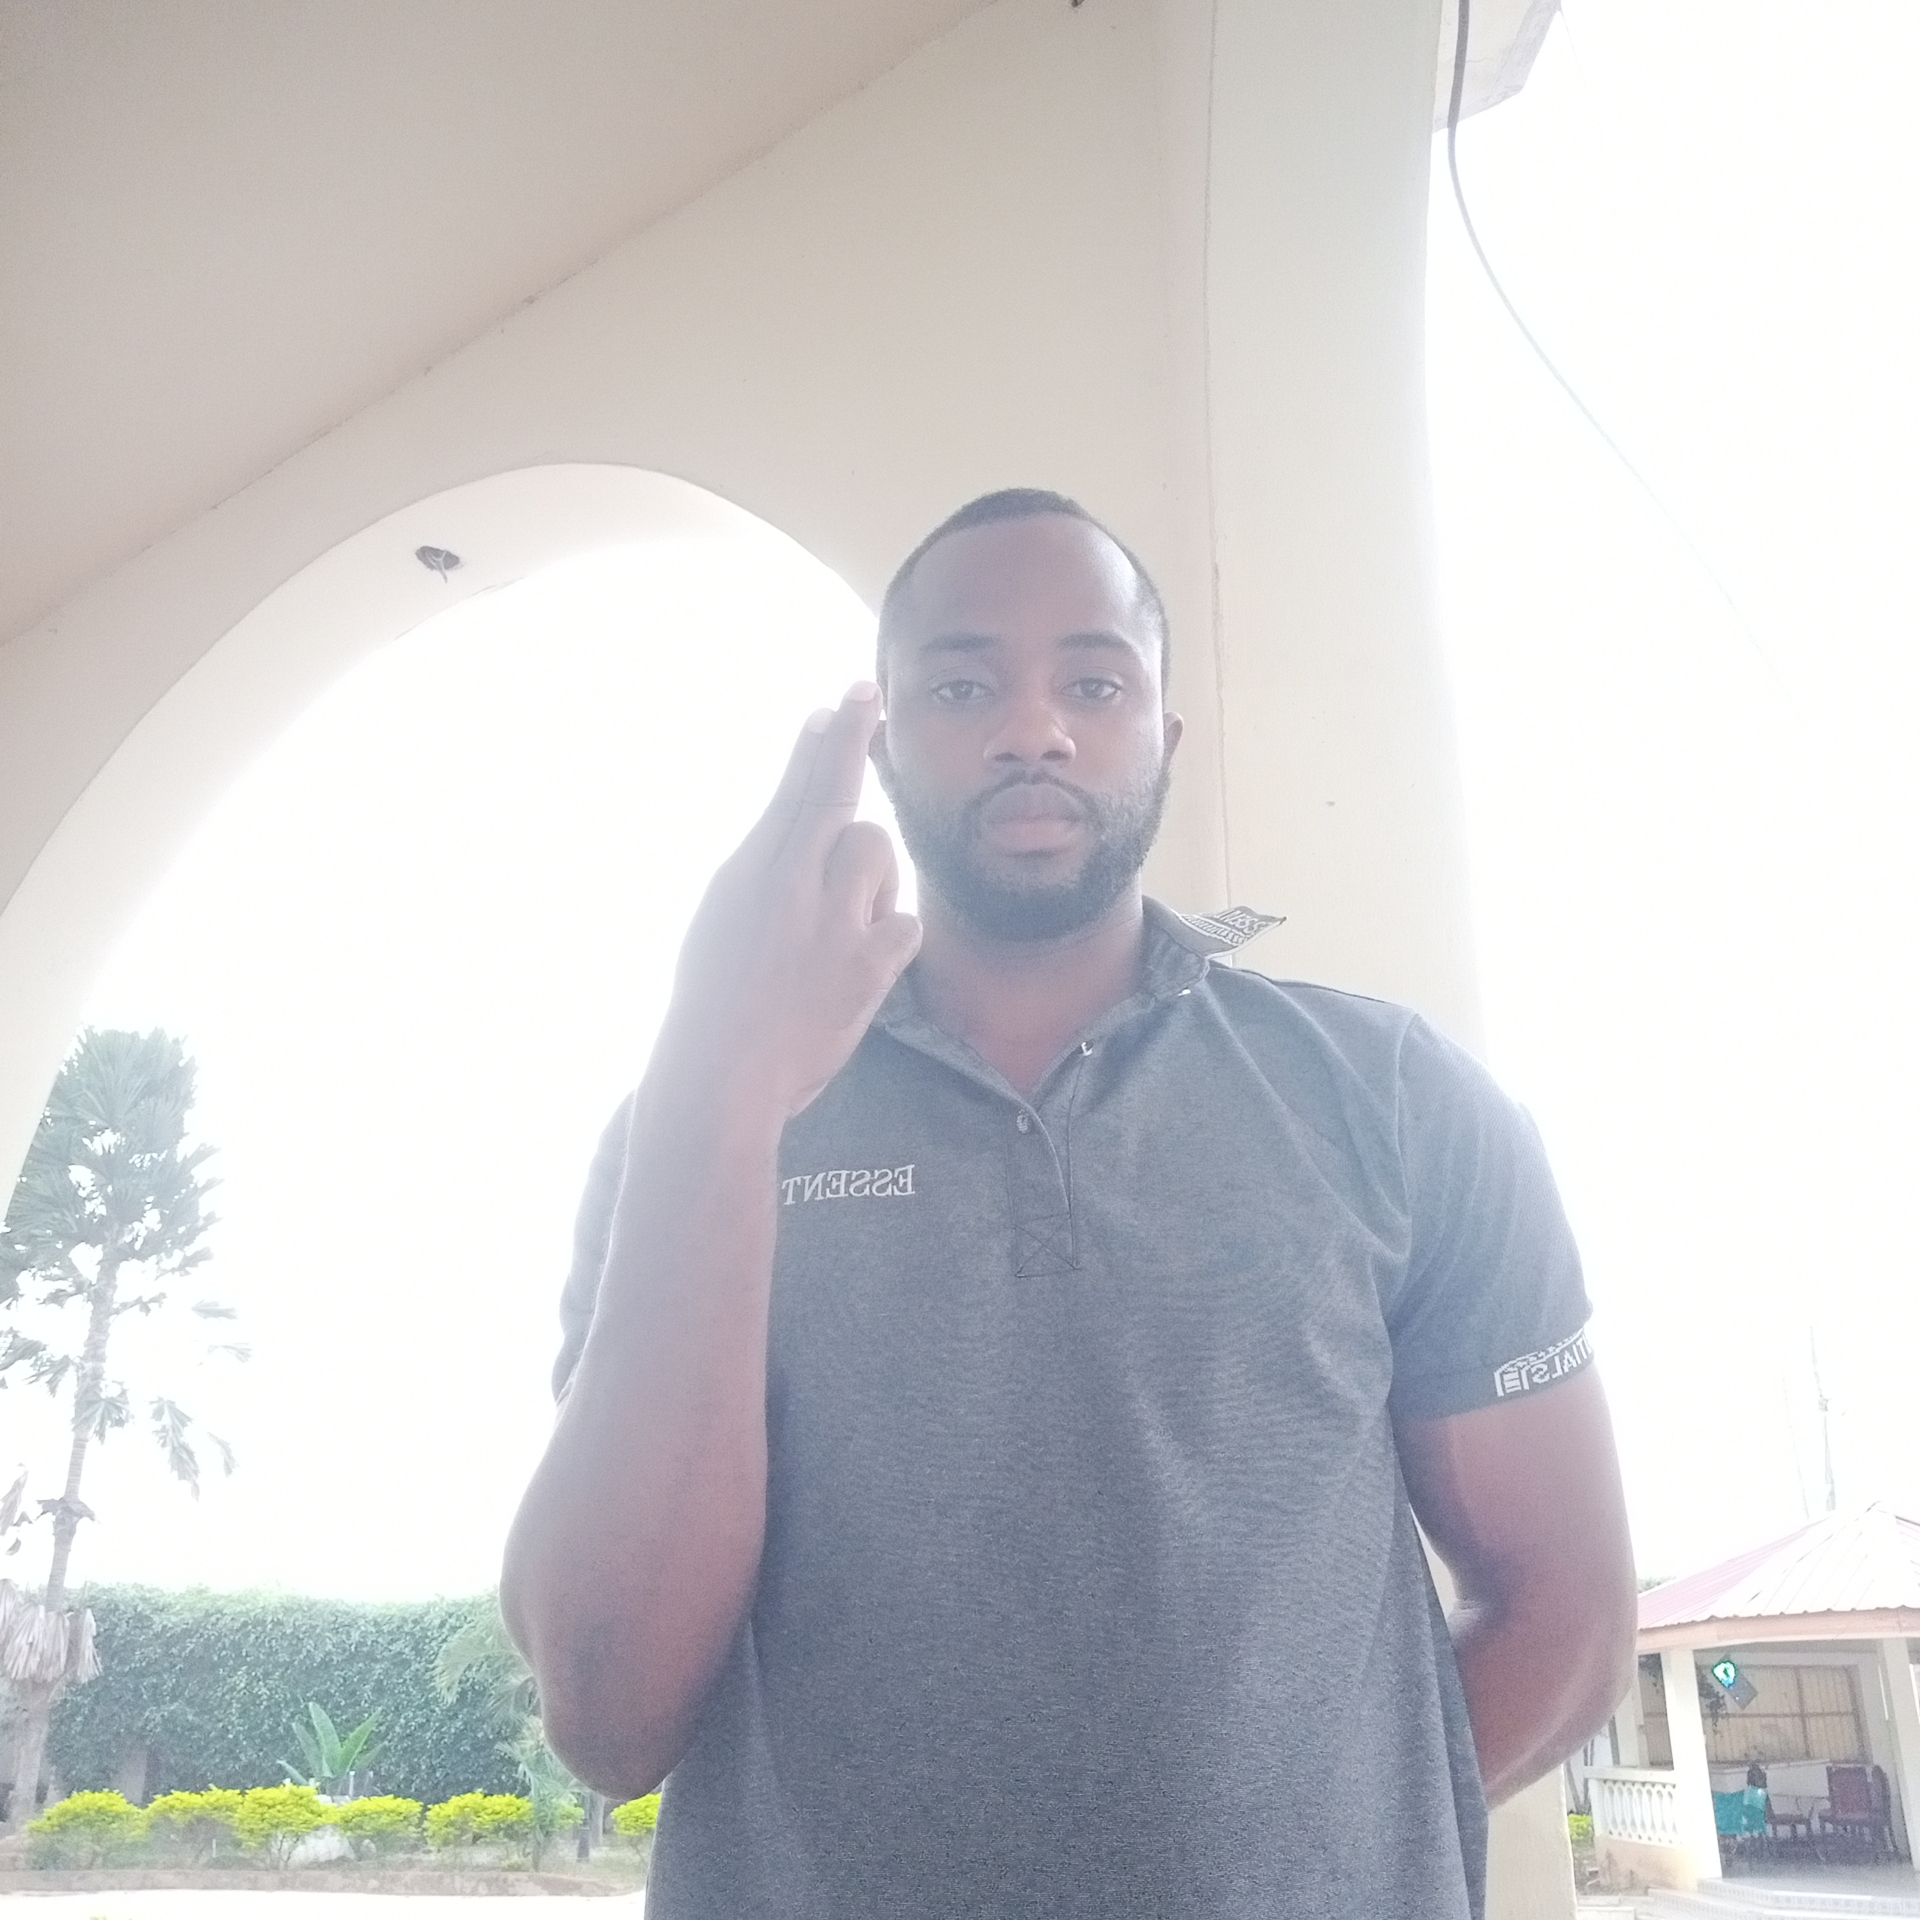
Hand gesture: two_up_inverted